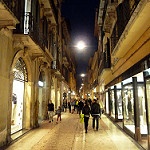
Label: street